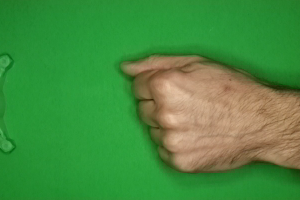
Label: rock